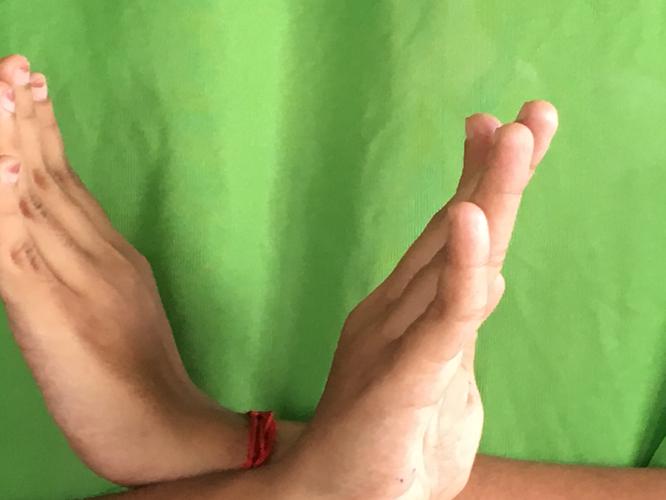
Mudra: Swastikam
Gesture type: double_hand